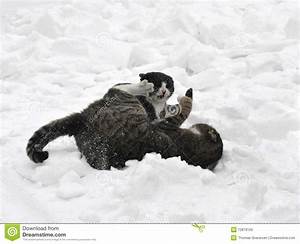
Label: gatto